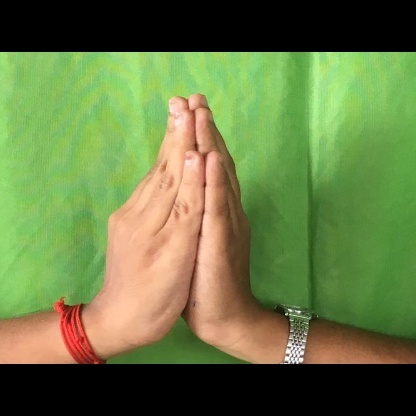
Mudra: Anjali